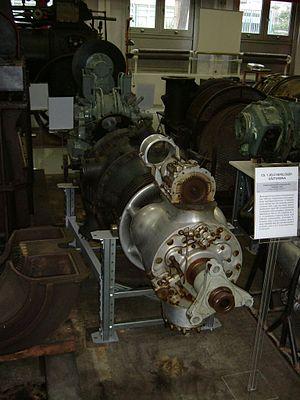
Le Jendrassik Cs-1 fut le premier turbopropulseur fonctionnel au monde. Il fut conçu par l'ingénieur hongrois György Jendrassik en 1937, et devait équiper un chasseur lourd bimoteur hongrois, le Varga RMI-1.